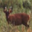
Label: deer